Post-imperial Assyria

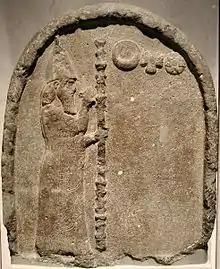
Stele of the Neo-Babylonian king Nabonidus (556–539 BC), found at Harran

Though it is clear that recovery was slow and the evidence is scant, there was at least some continuity in administrative and governmental structures even within the former Assyrian heartland itself. At some point after the fall of Nineveh in 612 BC some of the faces in the reliefs of its palaces were destroyed, but there is no evidence for longer Babylonian or Median occupation of the site. At Dur-Katlimmu, one of the largest settlements along the Khabur river, a large Assyrian palace, dubbed the "Red House" by archaeologists, continued to be used in Neo-Babylonian times, with cuneiform records there being written by people with Assyrian names, in Assyrian style, though dated to the reigns of the early Neo-Babylonian kings. Two Neo-Babylonian texts discovered at the city of Sippar in Babylonia attest to there being royally appointed governors at both Assur and Guzana, another Assyrian site in the north. The cult statue of Ashur, stolen from Assur during its sack in 614, was however never returned by the Babylonians and was instead kept in the Esagila temple in Babylon. At some other sites, work was slower. Arbela is attested as a thriving city, but only very late in the Neo-Babylonian period, and there were no attempts to revive the city of Arrapha until the reign of Neriglissar (560–556 BC), who returned a cult statue to the site. Harran was revitalized, with its great temple dedicated to the lunar god Sîn being rebuilt under Nabonidus. Nabonidus's fascination with Harran and Sîn have led modern researchers to speculate that he himself, a usurper genealogically unconnected to earlier Babylonian kings, was of Assyrian ancestry and originated from Harran. Nabonidus did go to some length to revive Assyrian symbols, such as wearing a wrapped cloak in his depictions, absent in those of other Babylonian kings but present in Assyrian art. Some Assyriologists, such as Stephen Herbert Langdon and Stephanie Dalley, have also gone as far as to suggest that he was a descendant of the Sargonid dynasty, Assyria's final ruling dynasty, as a grandson of either Esarhaddon (681–669 BC) or Ashurbanipal (669–631 BC), though this is disputed given the lack of strong evidence.